Sto zvířat

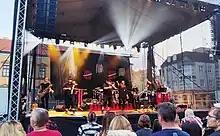
Sto zvířat performing in Uherské Hradiště.

Sto zvířat is a Czech club band which plays ska and reggae music. The band was formed in 1990 in Prague on the base of rock 'n' roll band Matěj Čech. The band has performed at many festivals including, for example, Zámostí, Rock for People, Sázavafest, United Islands of Prague, Mezi ploty, and Colours of Ostrava.